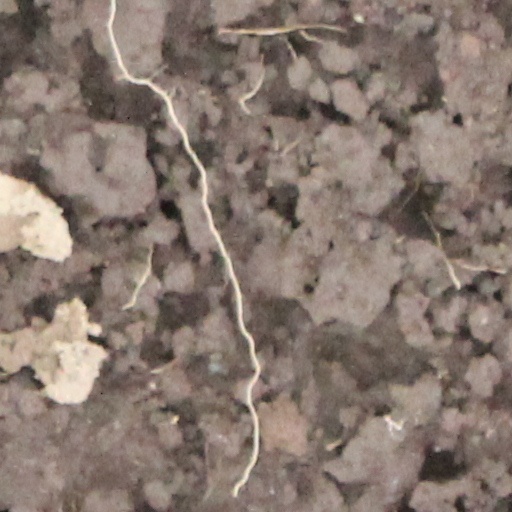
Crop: wheat